Ceramic engineering

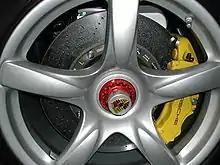
The Porsche Carrera GT's carbon-ceramic (silicon carbide) composite disc brake

Substantial interest has arisen in recent years in fabricating ceramic composites. While there is considerable interest in composites with one or more non-ceramic constituents, the greatest attention is on composites in which all constituents are ceramic. These typically comprise two ceramic constituents: a continuous matrix, and a dispersed phase of ceramic particles, whiskers, or short (chopped) or continuous ceramic fibers. The challenge, as in wet chemical processing, is to obtain a uniform or homogeneous distribution of the dispersed particle or fiber phase.